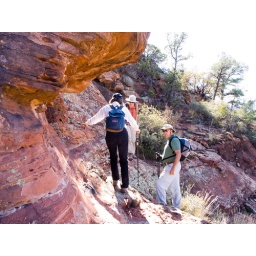
Ledge walking around the next hill toward Minihan's Cave